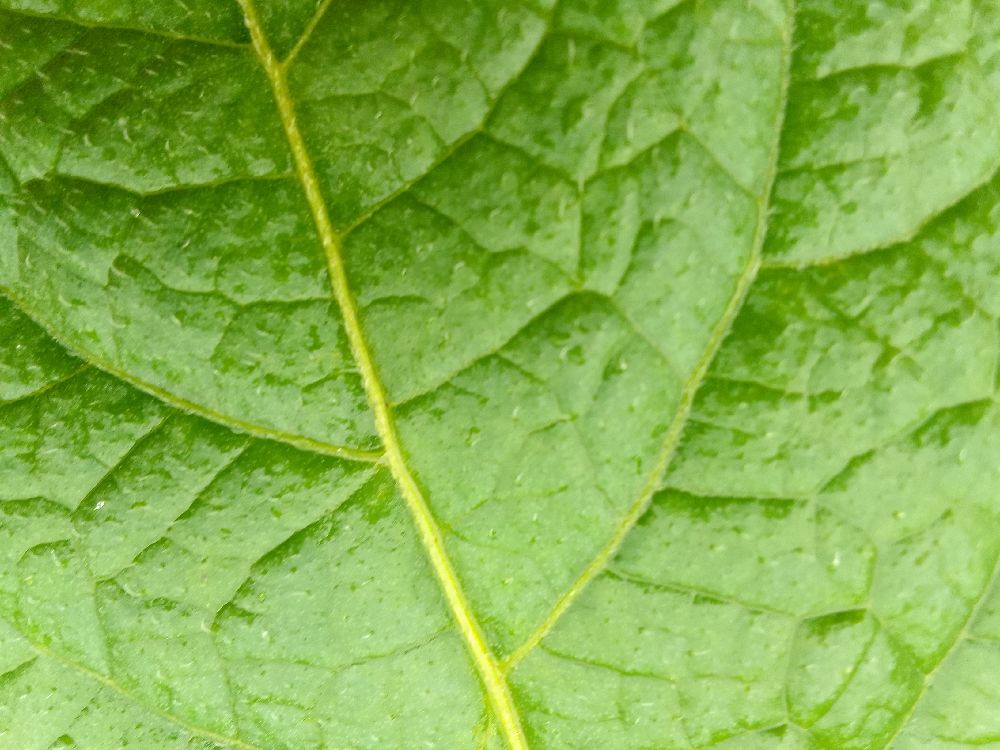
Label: Healthy